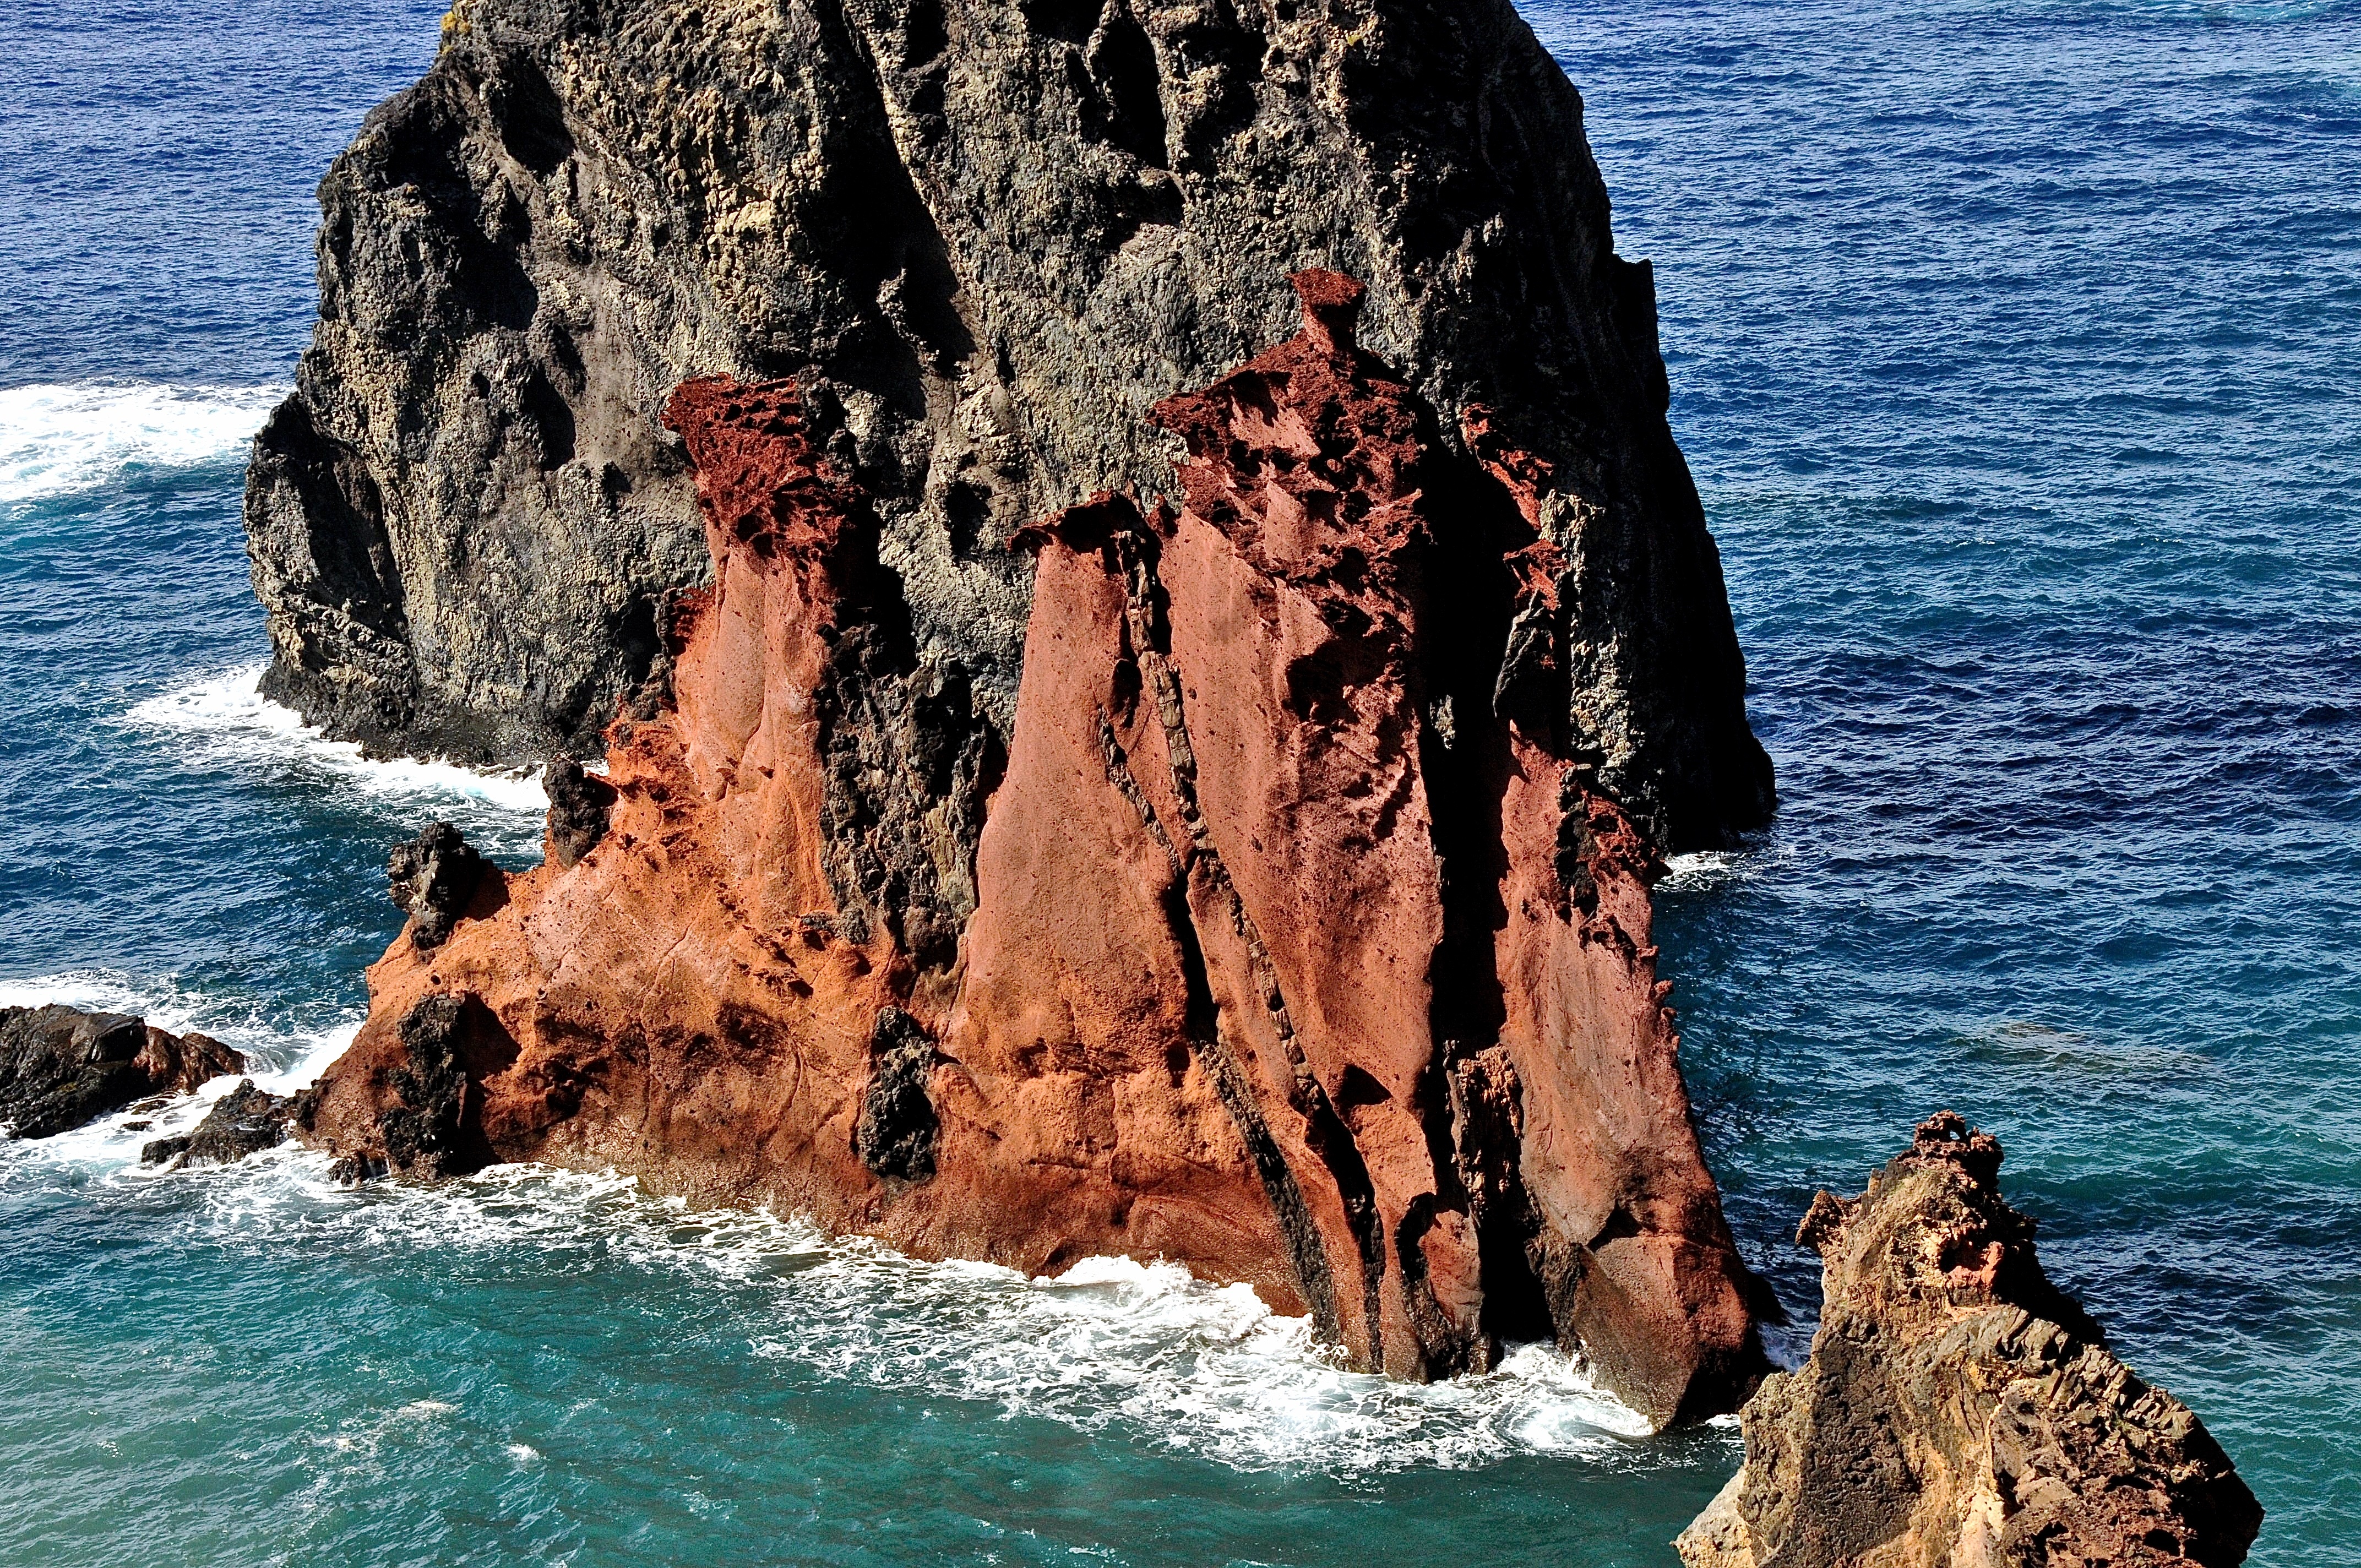
beach, sea, coast, nature, rock, ocean, shore, wave, vacation, formation, cliff, cove, tower, bay, island, stack, terrain, material, body of water, rocks, cape, islet, natural arch, sea cave